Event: Nepal Earthquake
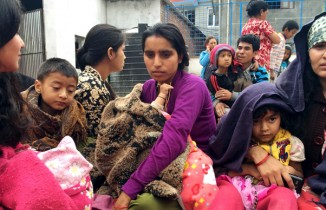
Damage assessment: damage